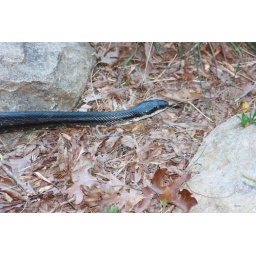
Not all the animals were behind cages. This black snake wriggled below my feet outside the elephant compound.